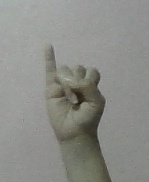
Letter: meem